Service bureau

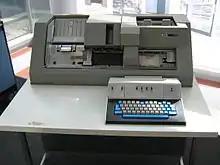
IBM 029 Keypunch machine

As Batch processing systems replaced Tab Equipment, service bureaus, from the mid 1950s, could offer this too.